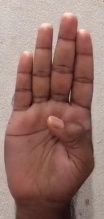
ASL sign: B